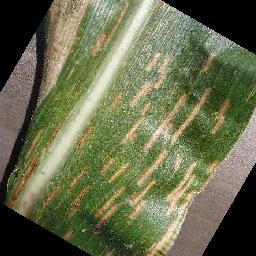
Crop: corn
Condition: (maize)_cercospora_spot_gray_spot